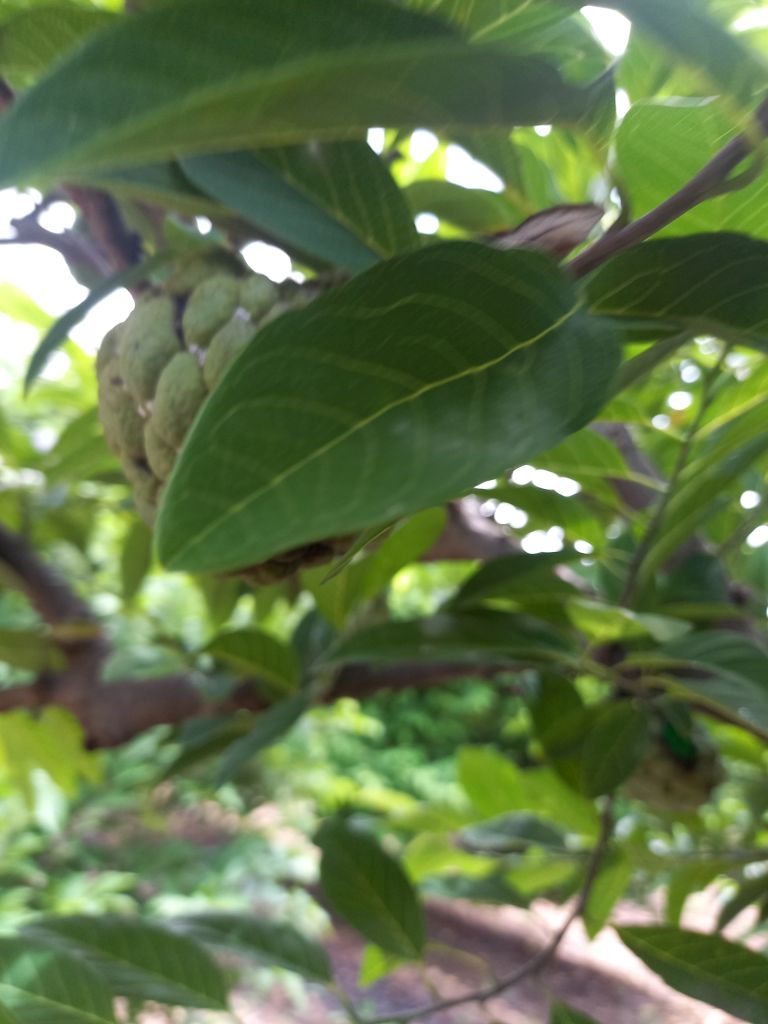
Disease label: Mealy Bug